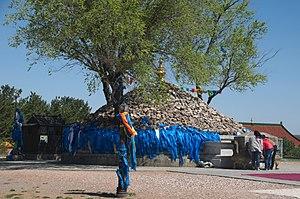
Ovoo situé au mausolée de Gengis khan, dans le District de Dongsheng à Ordos, en Mongolie-Intérieure, République populaire de Chine.
Le mausolée de Gengis khan est un complexe architectural dédié à la mémoire de Gengis Khan à Ordos. Il serait nommé en mongol Yeke-Etjen-Koro A rapprocher du nom de la bannière d'Ejin Horo où il se situe. Enfin, le site est également nommé les Huit Yourtes blanches, car il contient huit yourtes, dont l'une est considérée contenir les reliques de Gengis Khan et les sept autres des reliques de sept de ses proches.
Un ovoo, signifiant « talus de pierre », parfois orthographié obo, est un cairn utilisé au sein de la culture chamanique mongole, notamment pour les sacrifices d'animaux aux déités des montagnes.